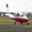
Label: airplane